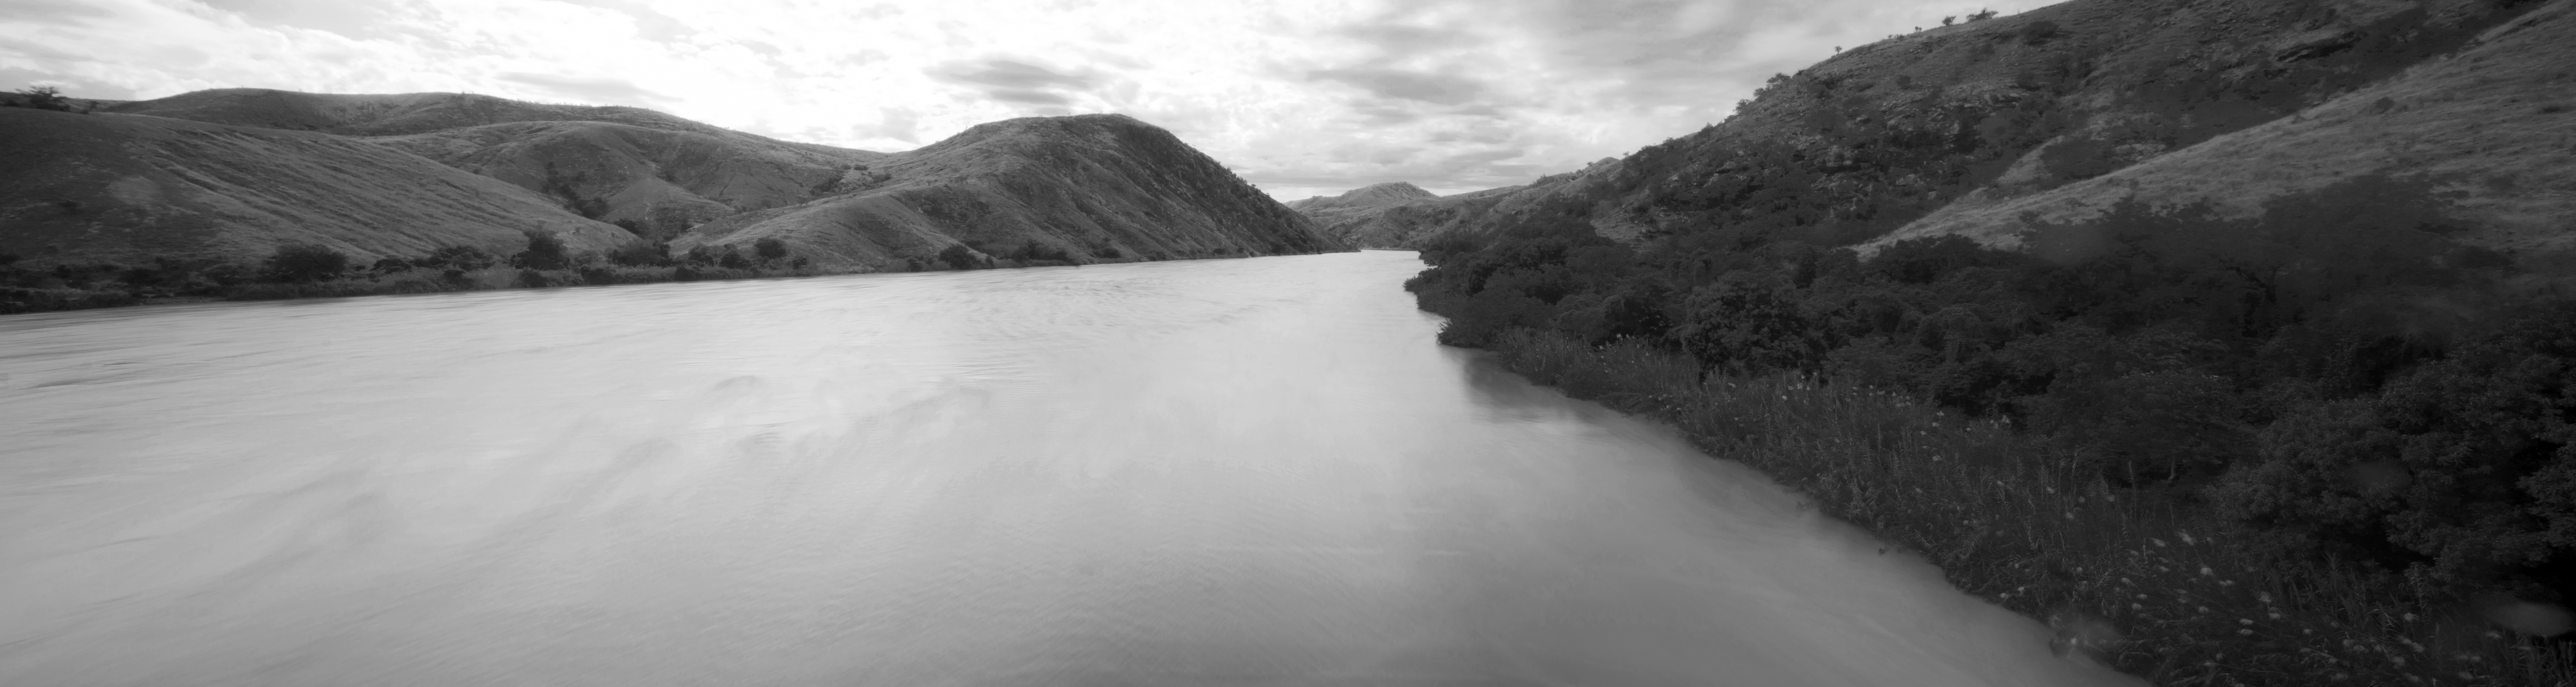
landscape, water, nature, mountain, snow, black and white, lake, river, travel, panoramic, stream, flow, scenic, tropical, africa, weather, fjord, reservoir, monochrome, blackandwhite, madagascar, scene, large, loch, malagasy, monochrome photography, atmospheric phenomenon, glacial landform, geological phenomenon, tsiribihina